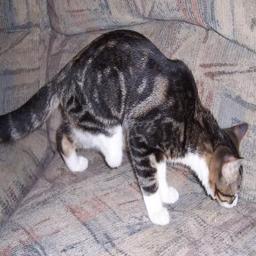
Animal: cats